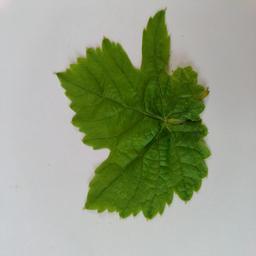
Label: Healthy Leaves